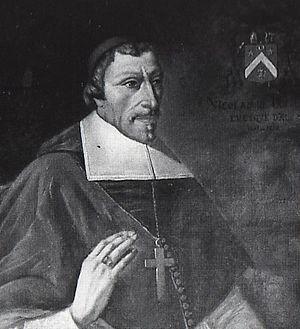
Nicolas Pavillon, né à Paris le 17 novembre 1597 et décédé à Alet le 8 décembre 1677, est un ecclésiastique français du XVIIᵉ siècle. Il a été évêque d'Alet pendant quarante ans, de 1637 à sa mort.
Création du diocèse d'Alet par Jean XXII le 18 février 1318 ; suppression à la Révolution.